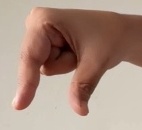
ASL sign: Q